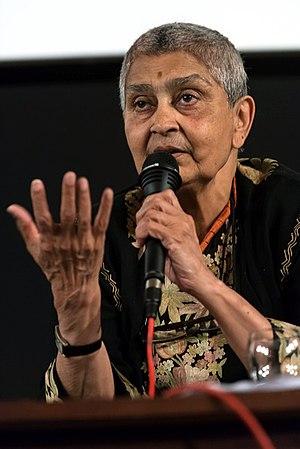
INTP est une abréviation utilisée dans le cadre du Myers-Briggs Type Indicator au sujet de l'un des 16 types psychologiques du test. Il est l'un des quatre types appartenant au tempérament Rationnel.